George Brett (general)

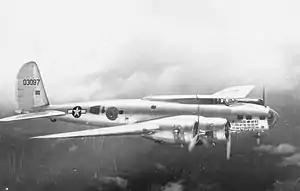
B-17D BO AAF Ser. No. 40-3097 "The Swoose" in 1944

The B-17D, "The Swoose", which Brett used extensively for his personal transport during World War II, and which he often piloted, is today the oldest, intact, surviving B-17 Flying Fortress and the only "D" model still in existence. It was transferred from the Smithsonian National Air and Space Museum to the National Museum of the United States Air Force on 15 July 2008.